Victor Schröter

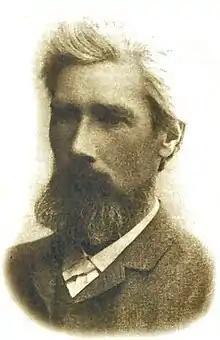
Victor Schröter

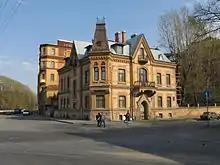
Schröter's house at the Moyka Embankment, designed by the architect

Schröter was born 27 April 1839, in St. Petersburg of Baltic German ancestry. His father was Alexander Gottlieb Schröter.